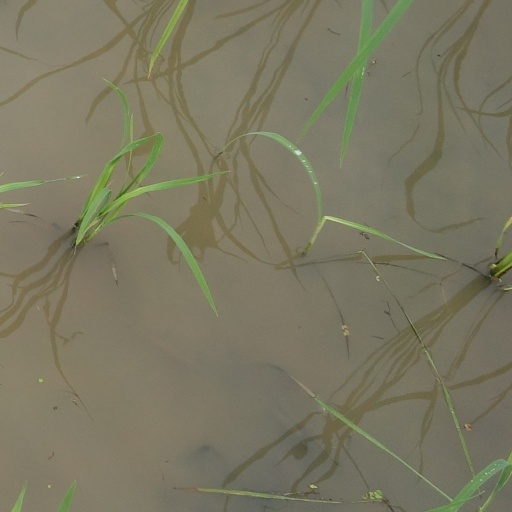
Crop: rice